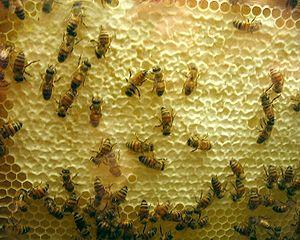
Une ruche est une structure presque fermée abritant une colonie d'abeilles. L’intérieur de la ruche est composé de rayons formés par des cellules hexagonales de cire d'abeille. Les abeilles utilisent ces cellules pour le stockage de la nourriture, et pour le renouvellement de la population.